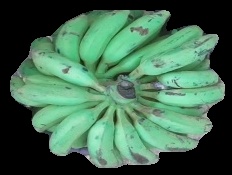
Variety: elakki-bale
Grade: grade3